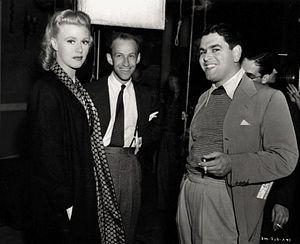
Pandro Samuel Berman est un producteur de cinéma américain, né le 28 mars 1905 à Pittsburgh, mort le 13 juillet 1996 à Beverly Hills.
Mademoiselle et son bébé est une comédie américaine réalisée par Garson Kanin, sortie en 1939.